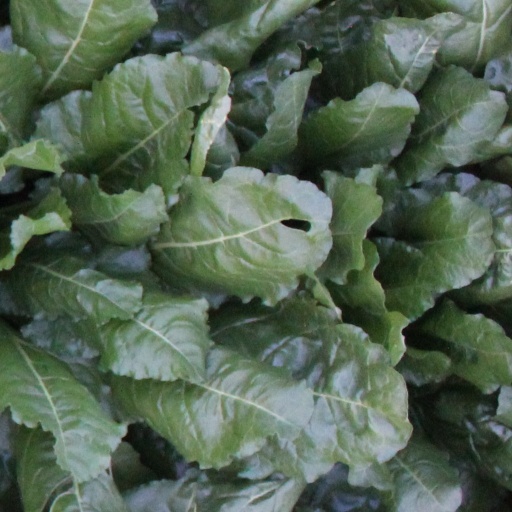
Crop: sugar beet